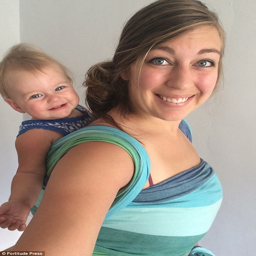
person had been out for dinner with her parents when person became hungry .